Antioch College

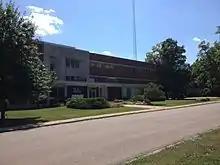
Kettering Building on campus, the home of WYSO until at least 2025

The Glen Helen Nature Preserve, donated to Antioch College by alumnus Hugh Taylor Birch in 1929, is a thousand-acre nature preserve owned and managed for many years by the college. The Glen encompasses 25 miles of footpaths, forests, waterfalls, and the springs for which the town of Yellow Springs, Ohio, is named. The grounds are open to the public. The Glen has an Outdoor Education Center founded in 1956 which hosts a variety of programs throughout the year, including programs on geology, wildlife ecology, and environmental education. There is also an accompanying Raptor Center whose purpose is the care and rehabilitation of injured birds of prey. The Raptor Center has a variety of hawks, owls, falcons, and a resident eagle on display.